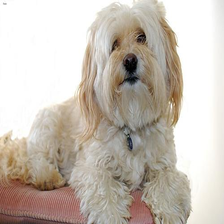
Species: dog
Breed: havanese